Once in a Lifetime (1994 film)

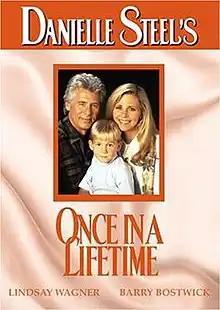
DVD cover

Once in a Lifetime (also known as Danielle Steel's Once in a Lifetime) is a 1994 American made-for-television romantic drama film directed by Michael Miller. The film is based on the 1982 novel of the same name written by Danielle Steel.